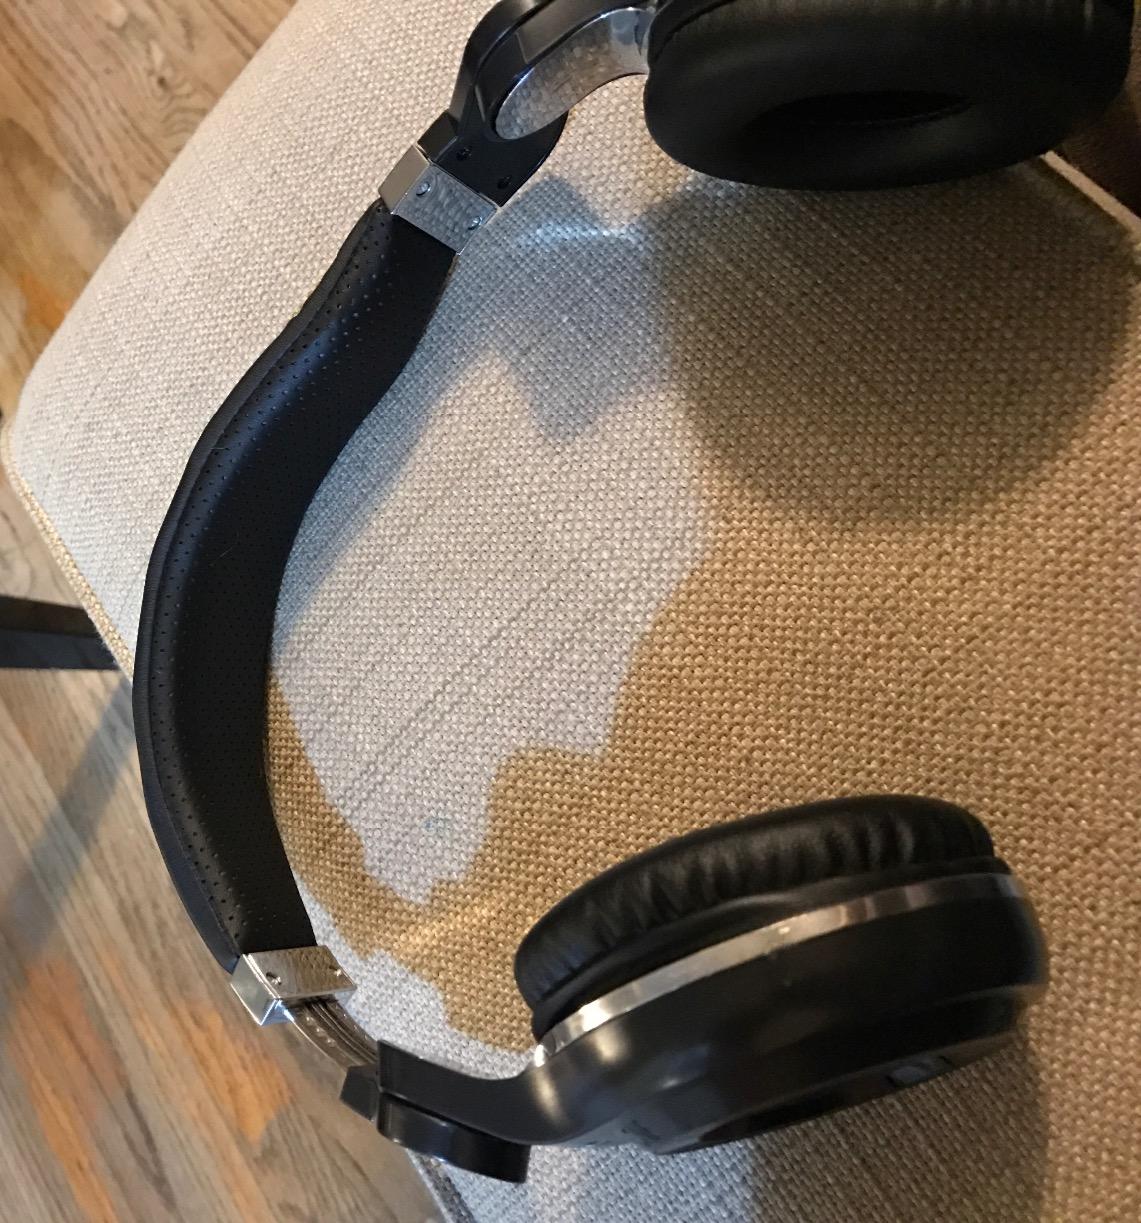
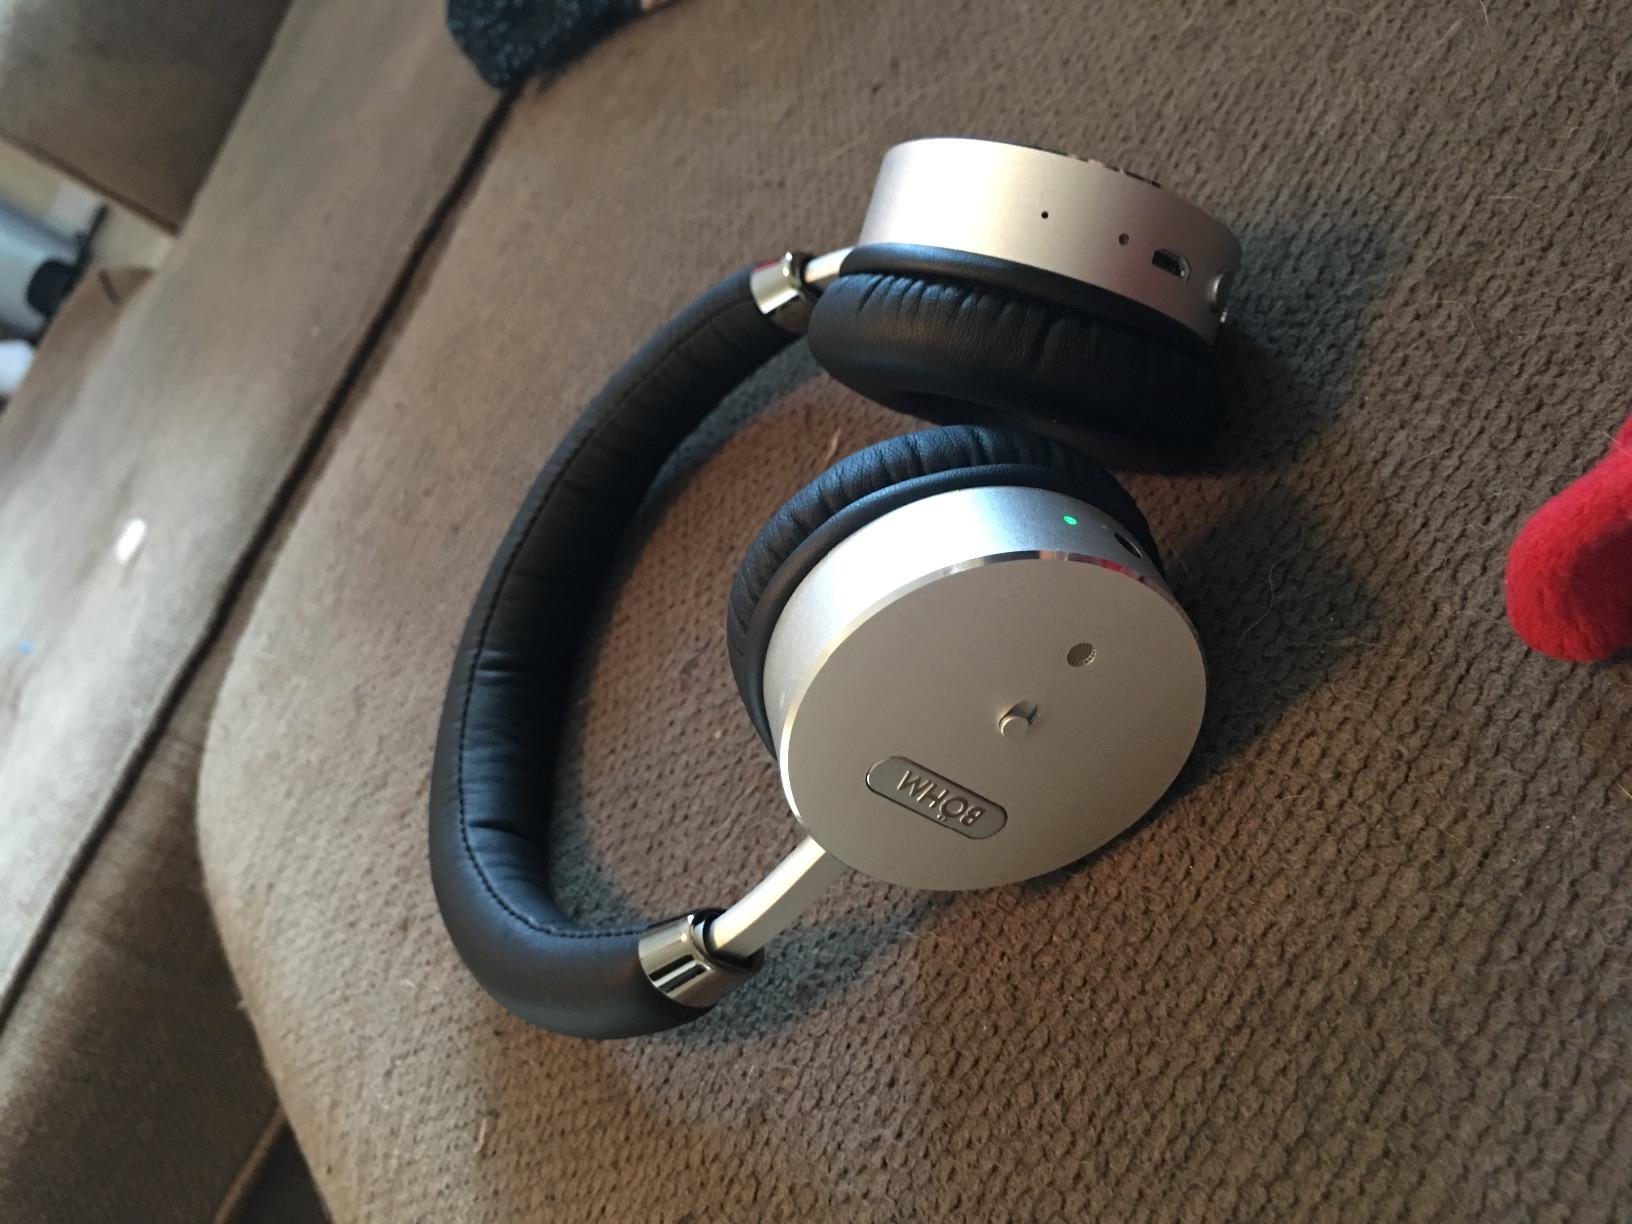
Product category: headphones
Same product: no